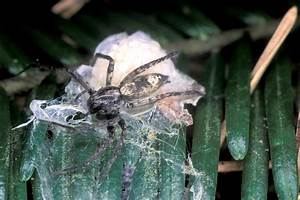
Label: ragno